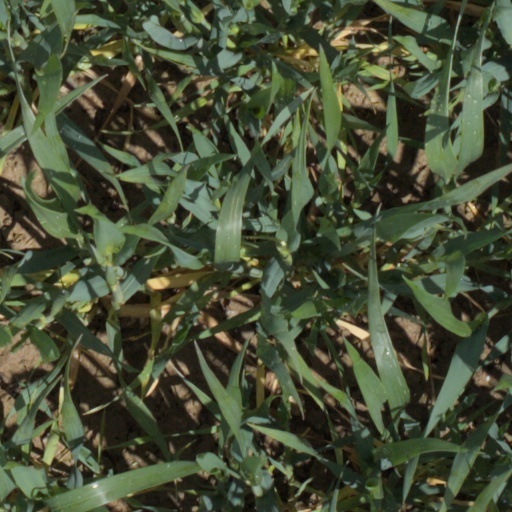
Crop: wheat